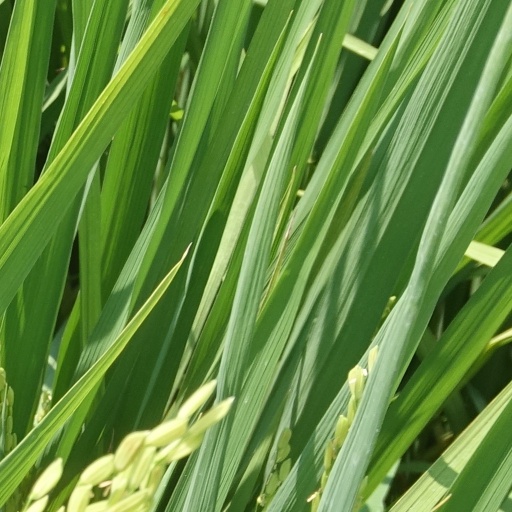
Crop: rice